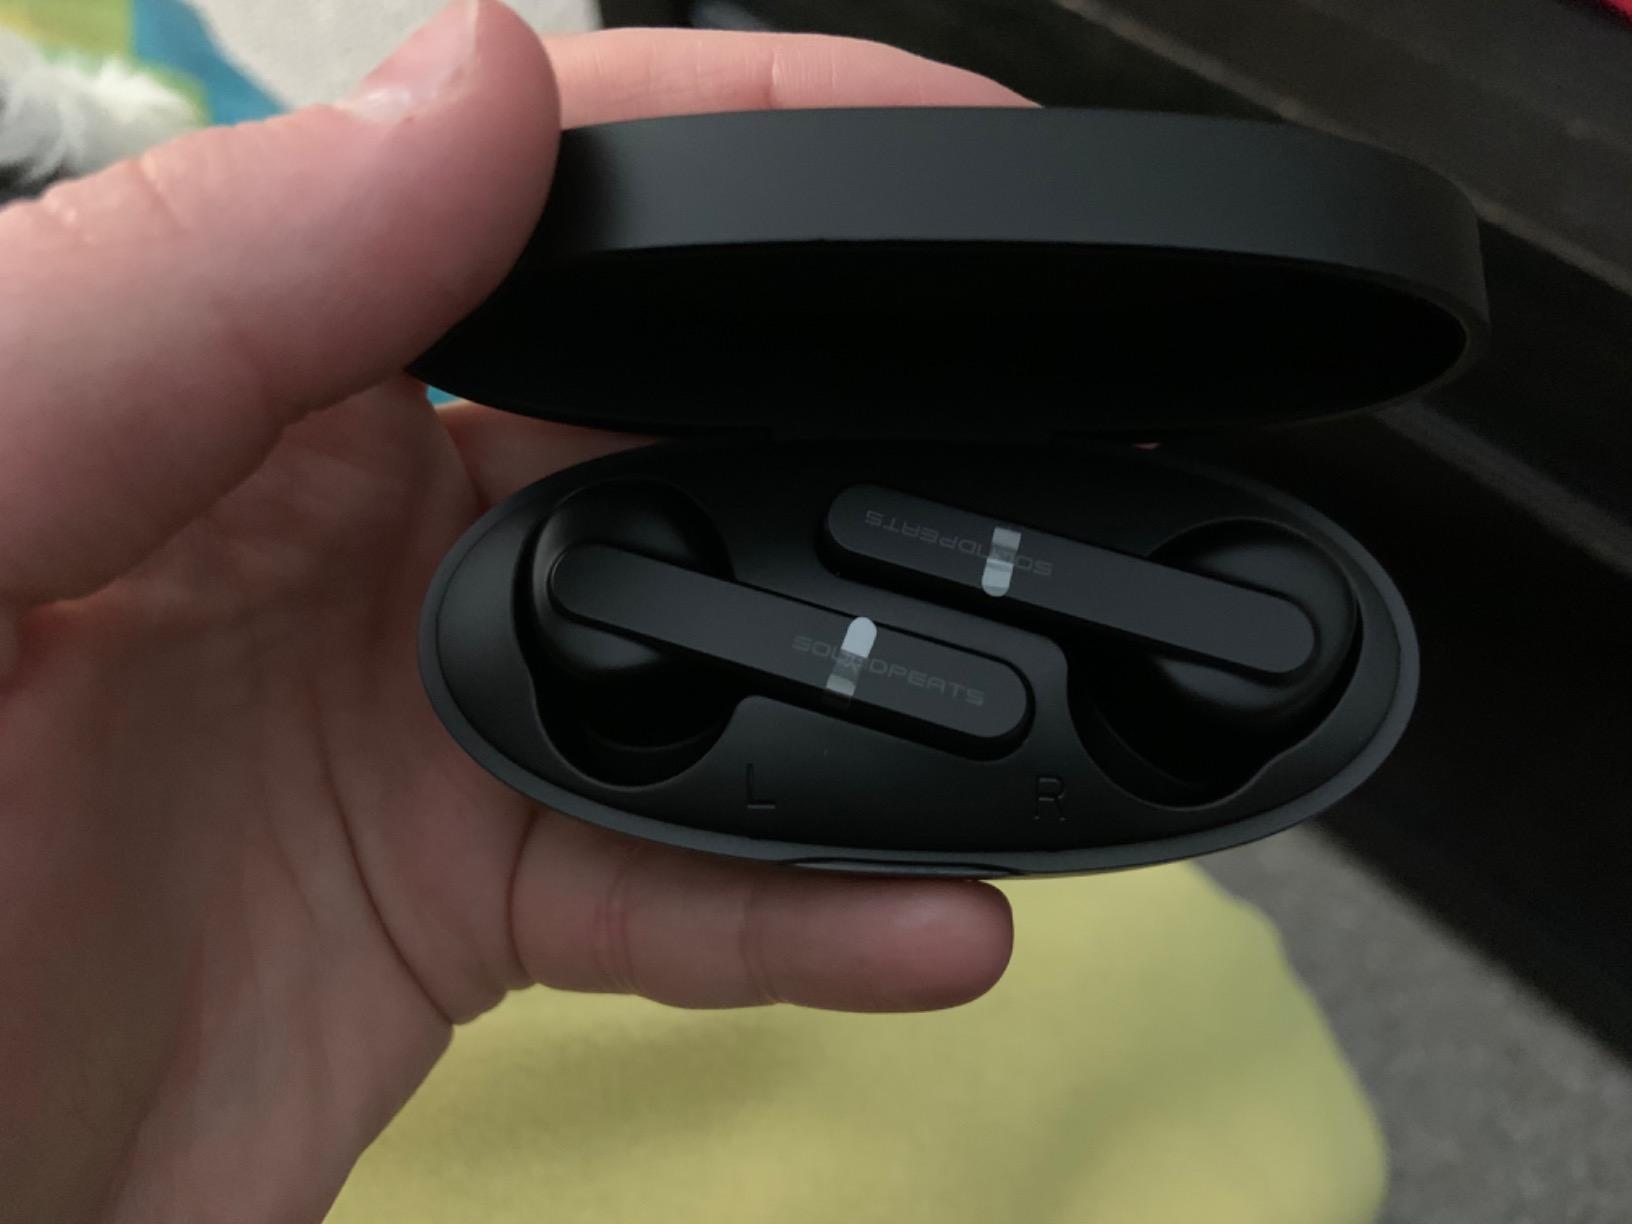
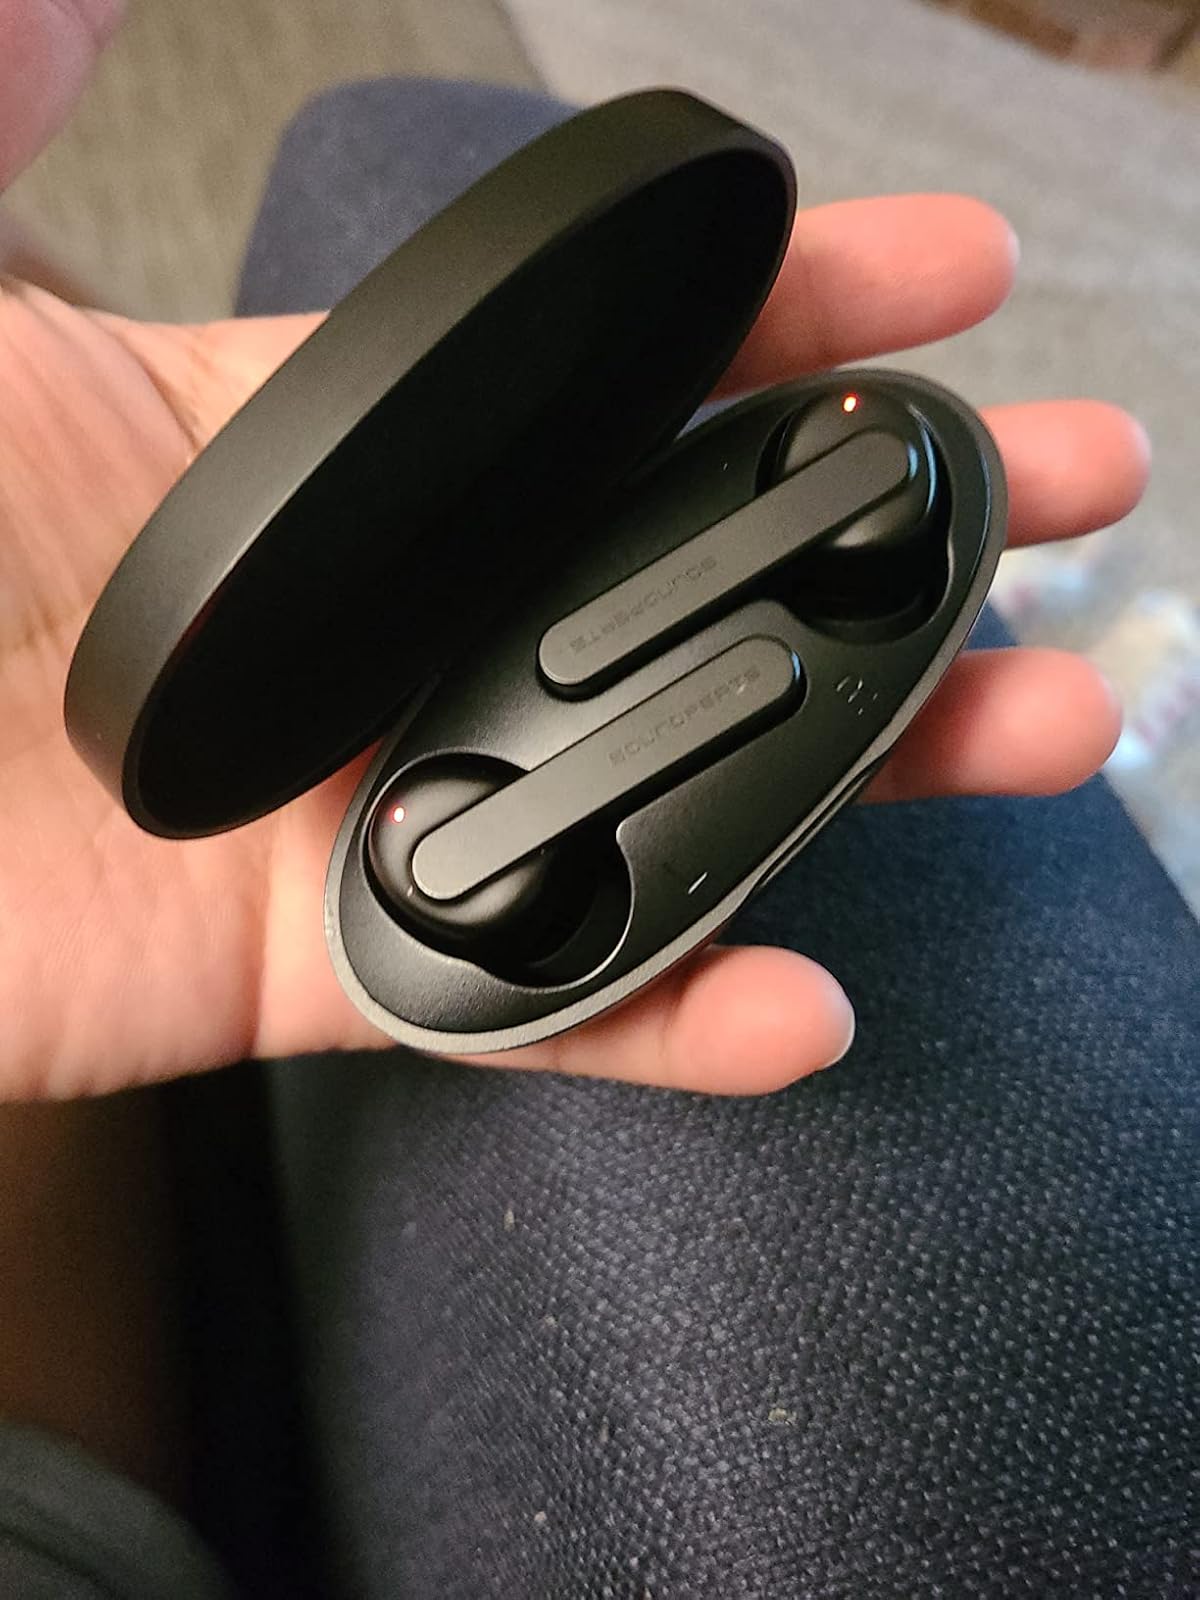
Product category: earbuds
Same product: yes